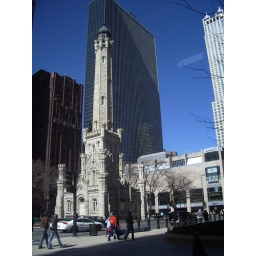
this is the water tower in chicago, it didnt burn down in the great chicago fire